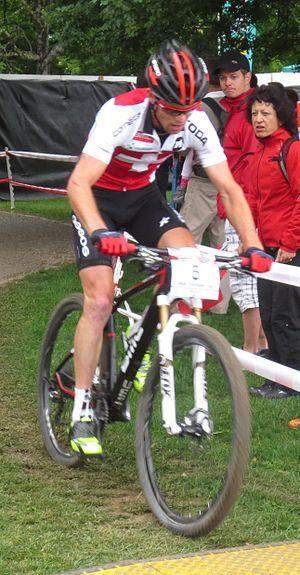
Lukas Flückiger aux championnats d'Europe de VTT 2013 à Berne, en Suisse.
Le BMC Team Elite 29 est un vélo de type VTT semi-rigide destiné à la pratique du cross-country, conçu et fabriqué par le constructeur suisse BMC. C'est le premier semi-rigide 29 pouces de la marque. Le vélo a été présenté pour la première fois à la presse lors de la Sea Otter Classic en avril 2012. Il est commercialisé depuis juin 2012.